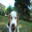
Label: dog